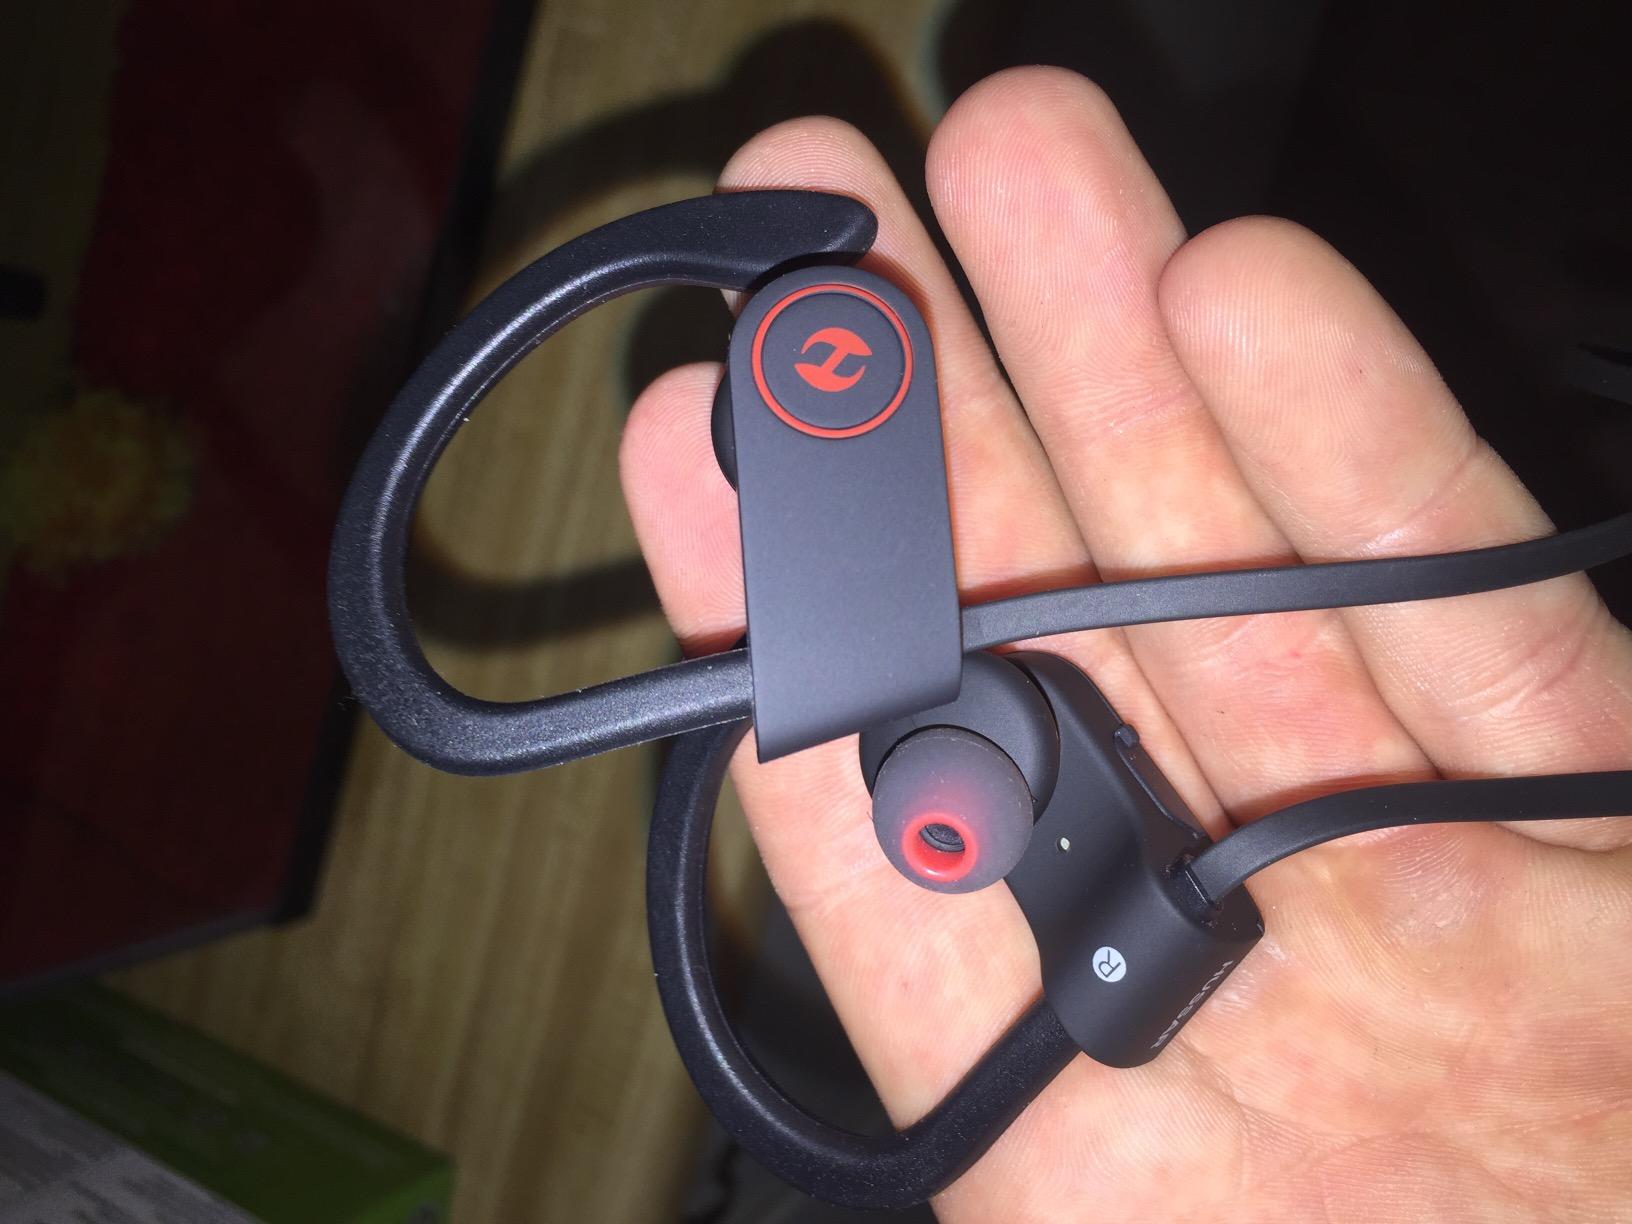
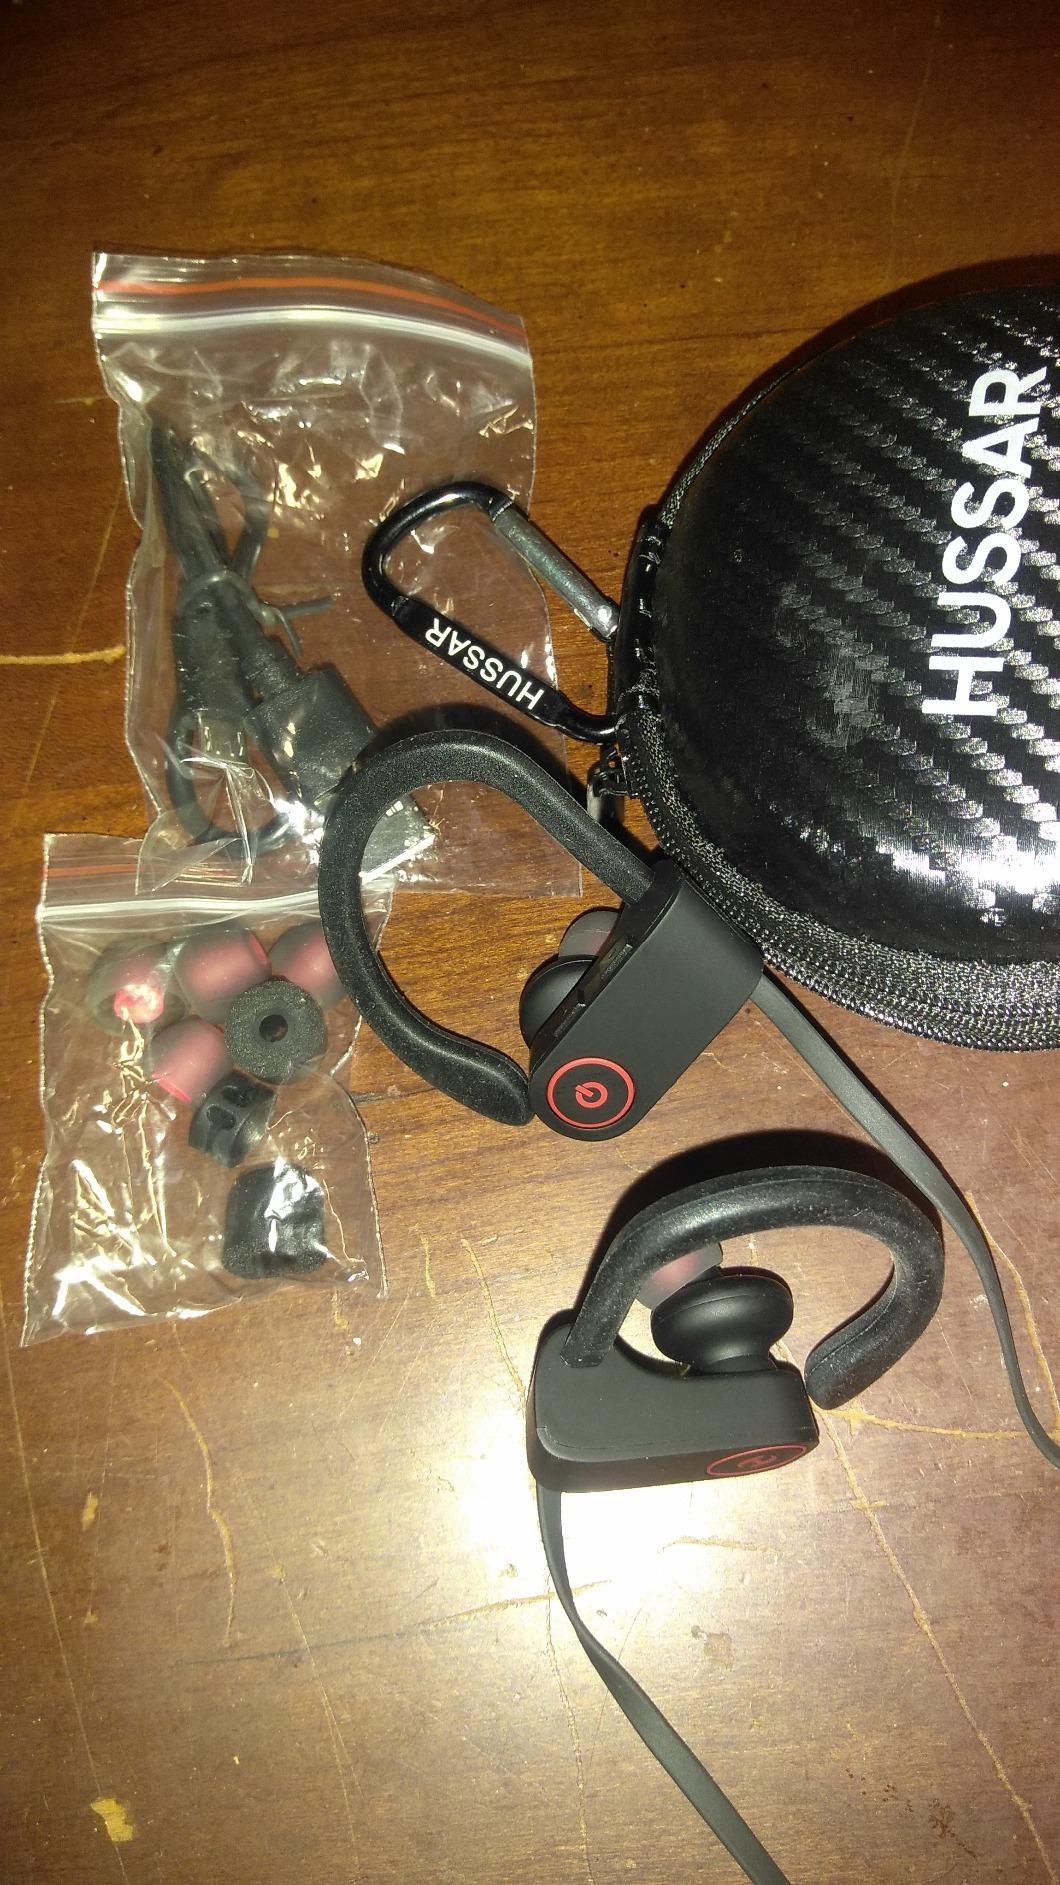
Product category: headphones
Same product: yes